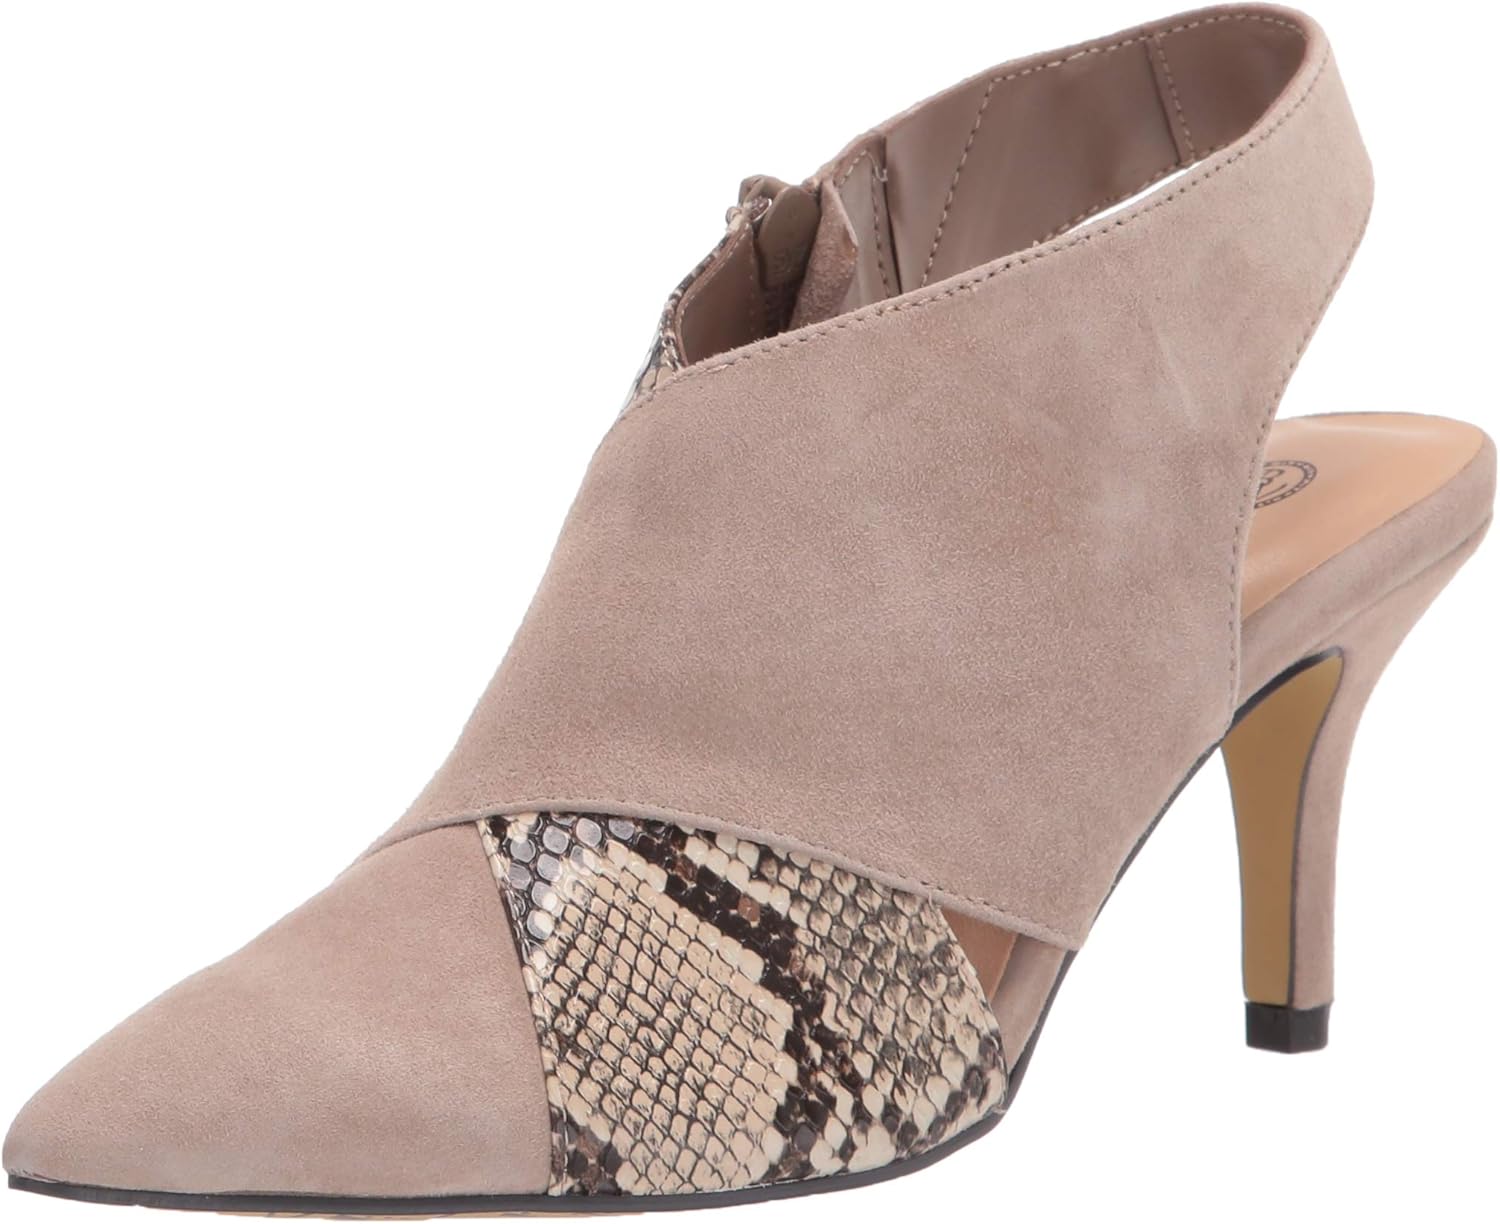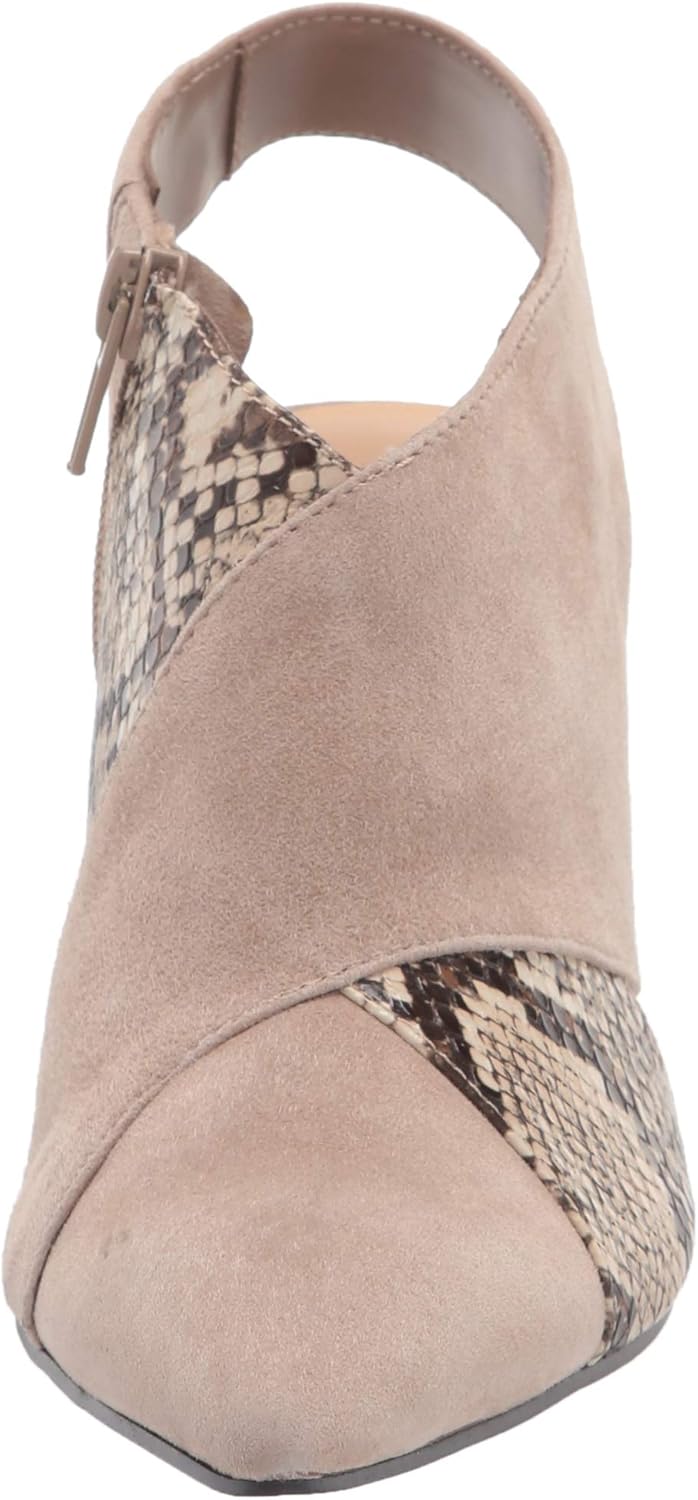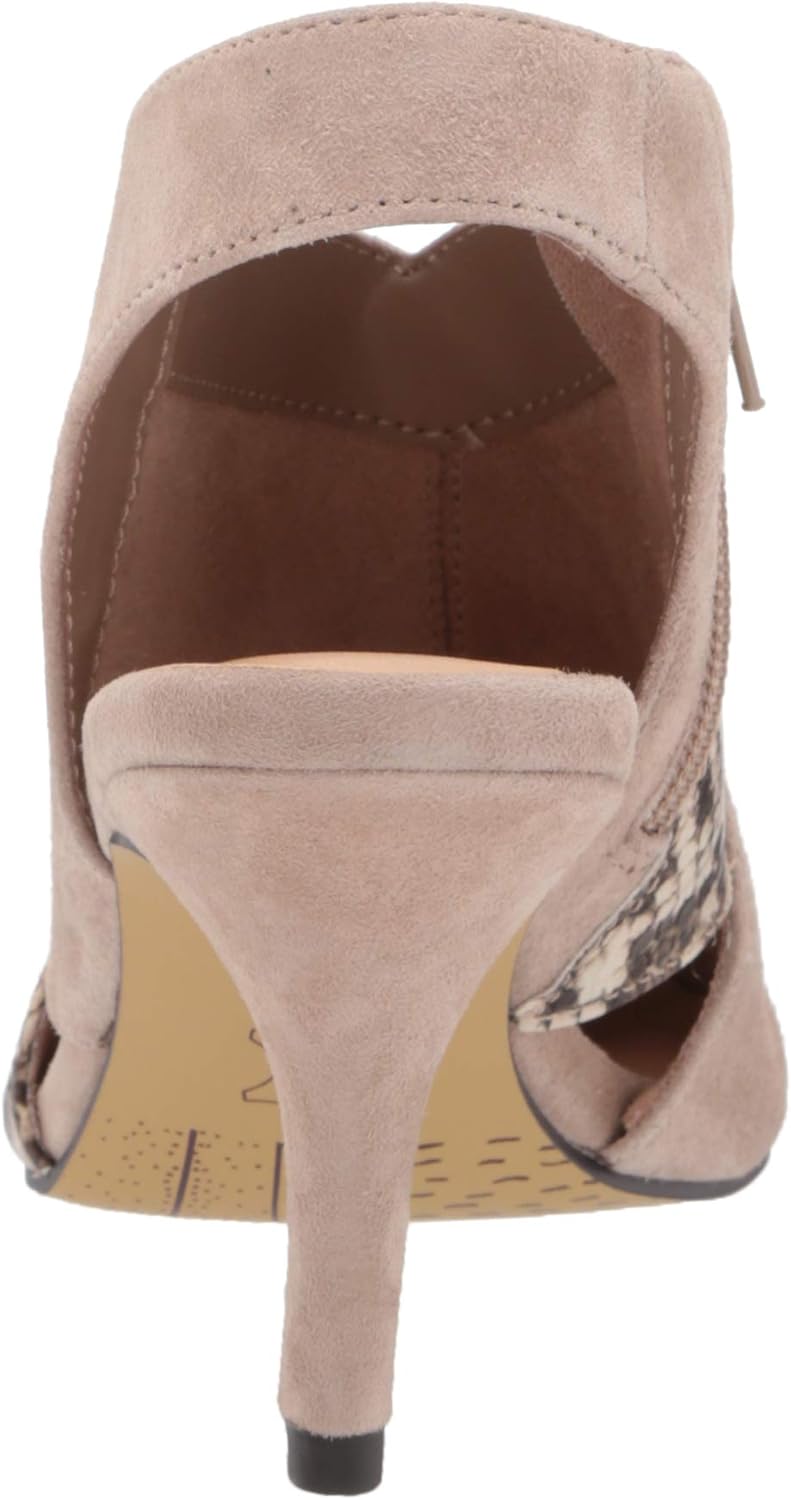
Bella Vita Women's Pump
Category: AMAZON FASHION
If you are looking to up your sophistication factor than look no further than the Val from Bella Vita. This sleek slingback on our trusted pointed toe silhouette is all about feminine elegance, but don't be mistaken this shoe isn't one note as it can be dressed down with denim for a casual date night. This leg lengthening look is a must have.
Features: 80% Leather, 20% PU | Imported | Rubber sole | Heel measures approximately 2.75" | 2.75" dress heel, Sleek slingback silhouette design | Fashionable pointed toe | Feminine dress heel | Padded insole